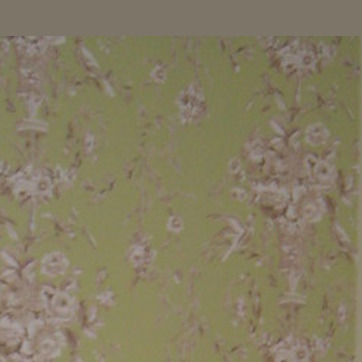
Material: wallpaper